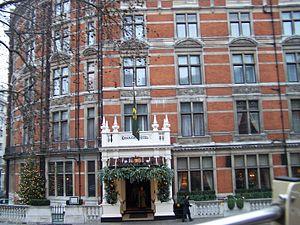
The Connaught est un hôtel de luxe situé à Londres. Baptisé The Prince of Saxe Coburg Hotel lors de son ouverture, il est renommé durant la Première Guerre mondiale.